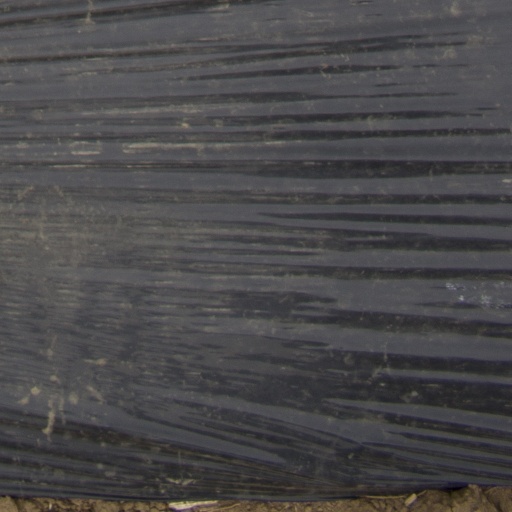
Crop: Jerusalem artichoke